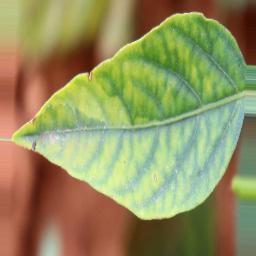
Label: nutritional